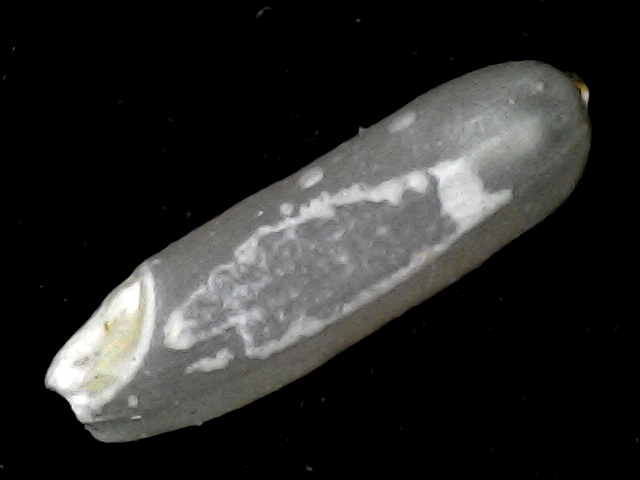
Rice variety: BD87